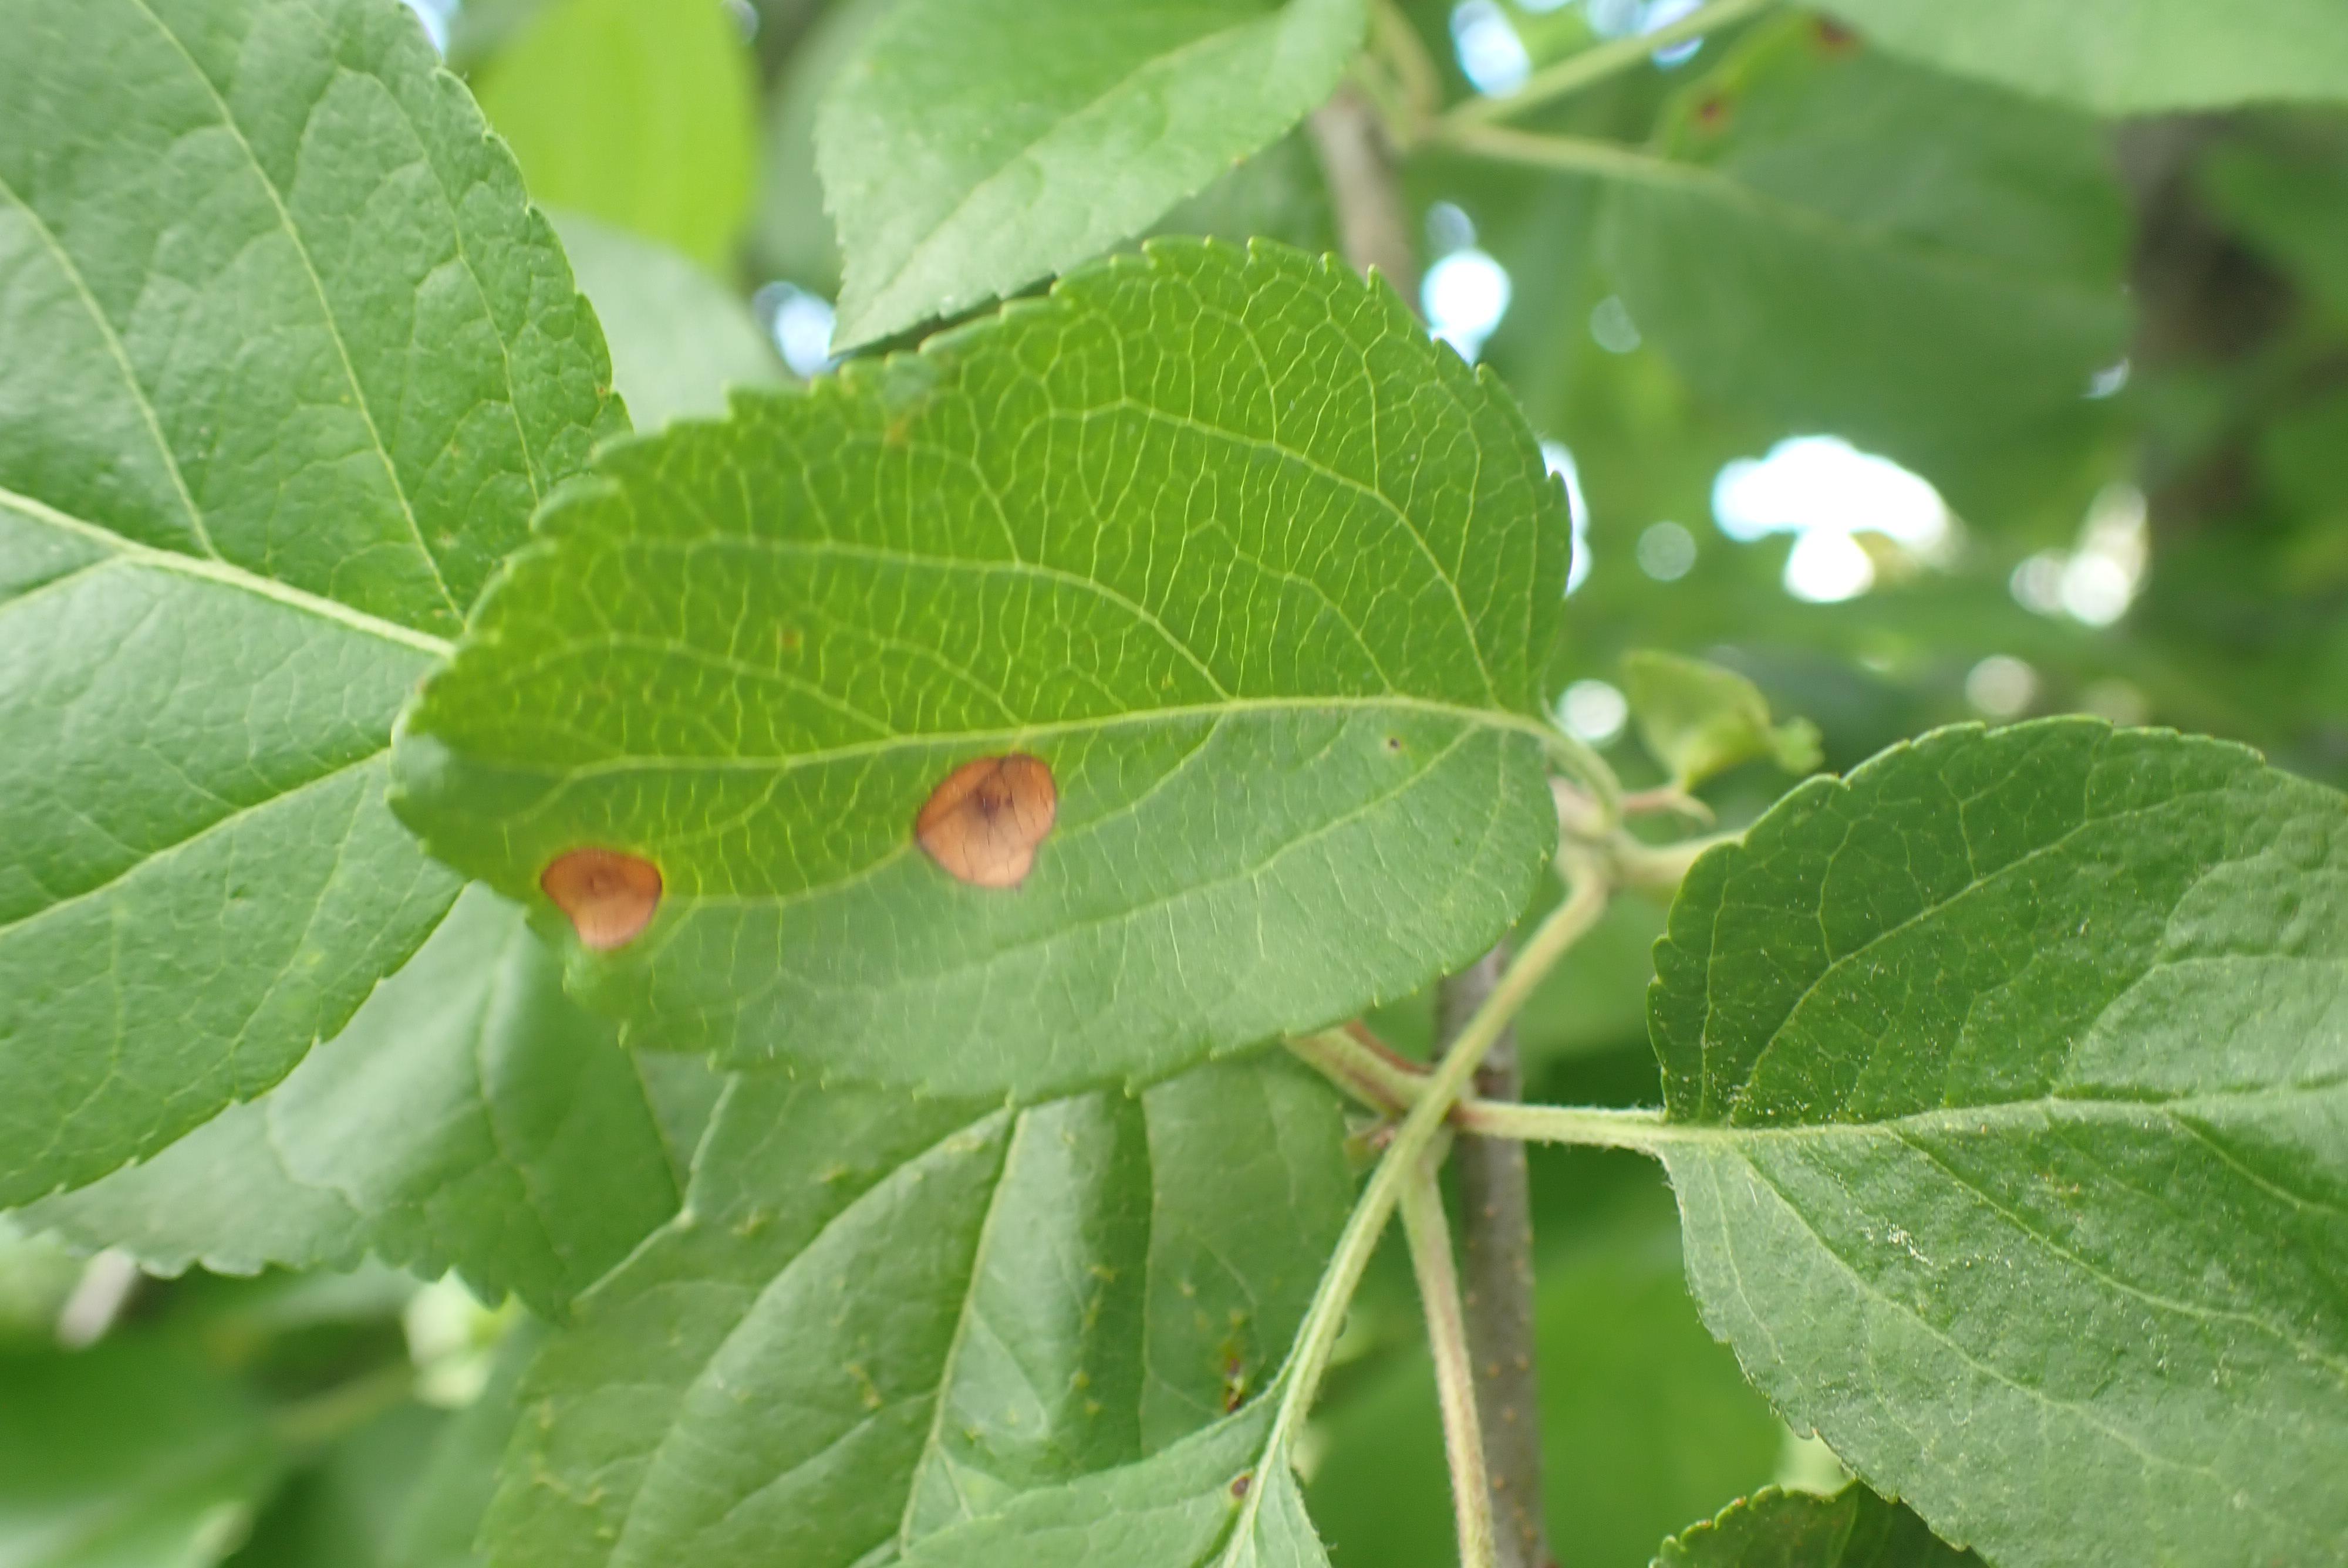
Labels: frog_eye_leaf_spot